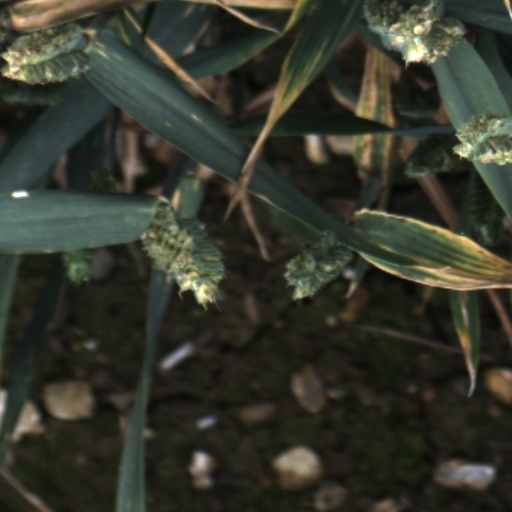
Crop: wheat